Question: Please indicate a possible affordance area of the skateboard that can be used for carrying
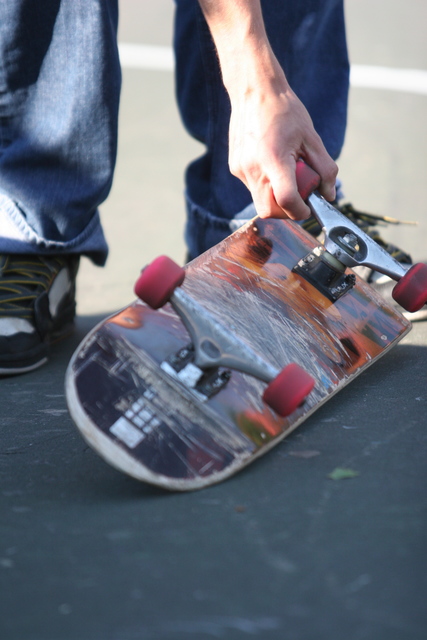
Answer: [75.756, 182.857, 422.222, 472.782]